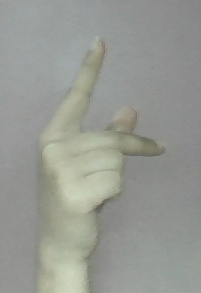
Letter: dha